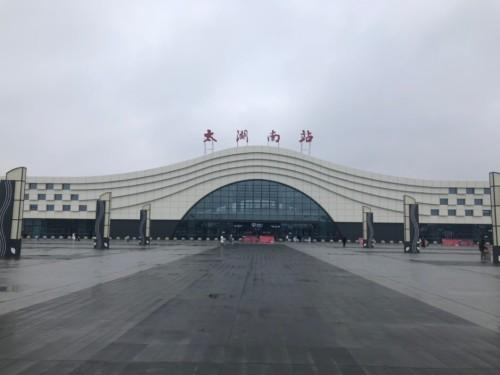
地标名称：太湖南站
所在城市：安庆市·太湖县